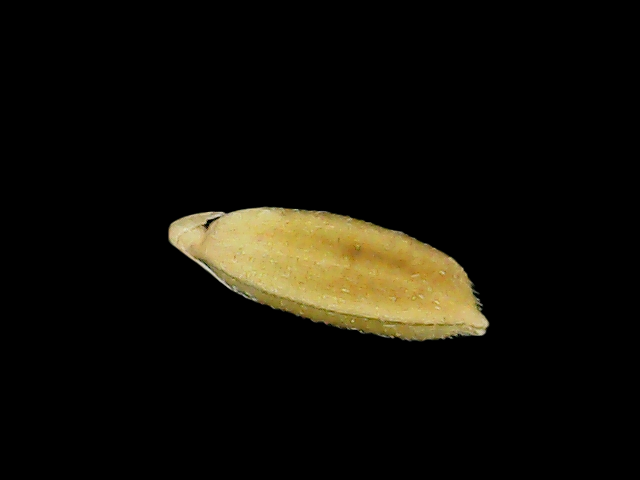
Rice variety: Bd95